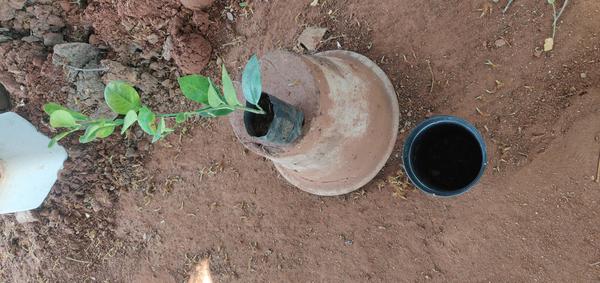
Plant: Lemon